Keswick, Cumbria

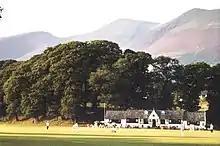
Cricket ground in Fitz Park

In medieval times the township was within the manor of Castlerigg and Derwentwater. The earliest surviving official record of the town is the market charter of 1276 granted to the lord of the manor, Thomas de Derwentwater. The manor was granted by Alice de Romilly to Adam de Derwentwater before 1216, and subsequently passed to the Radclyffe family through marriage. The Derwentwater estate was forfeit to the Crown after the execution of James Radclyffe, 3rd Earl of Derwentwater in 1716 for his involvement in the Jacobite rising of 1715. In 1735 the Crown granted the income from the estates to support the Greenwich Hospital, London. Land to the south and west were part of Greenwich Hospital's forestry and farming estates until the 19th century. In 1925 the then owner, Sir John Randles, gave the National Trust of land in this estate, including the foreshore woodland.